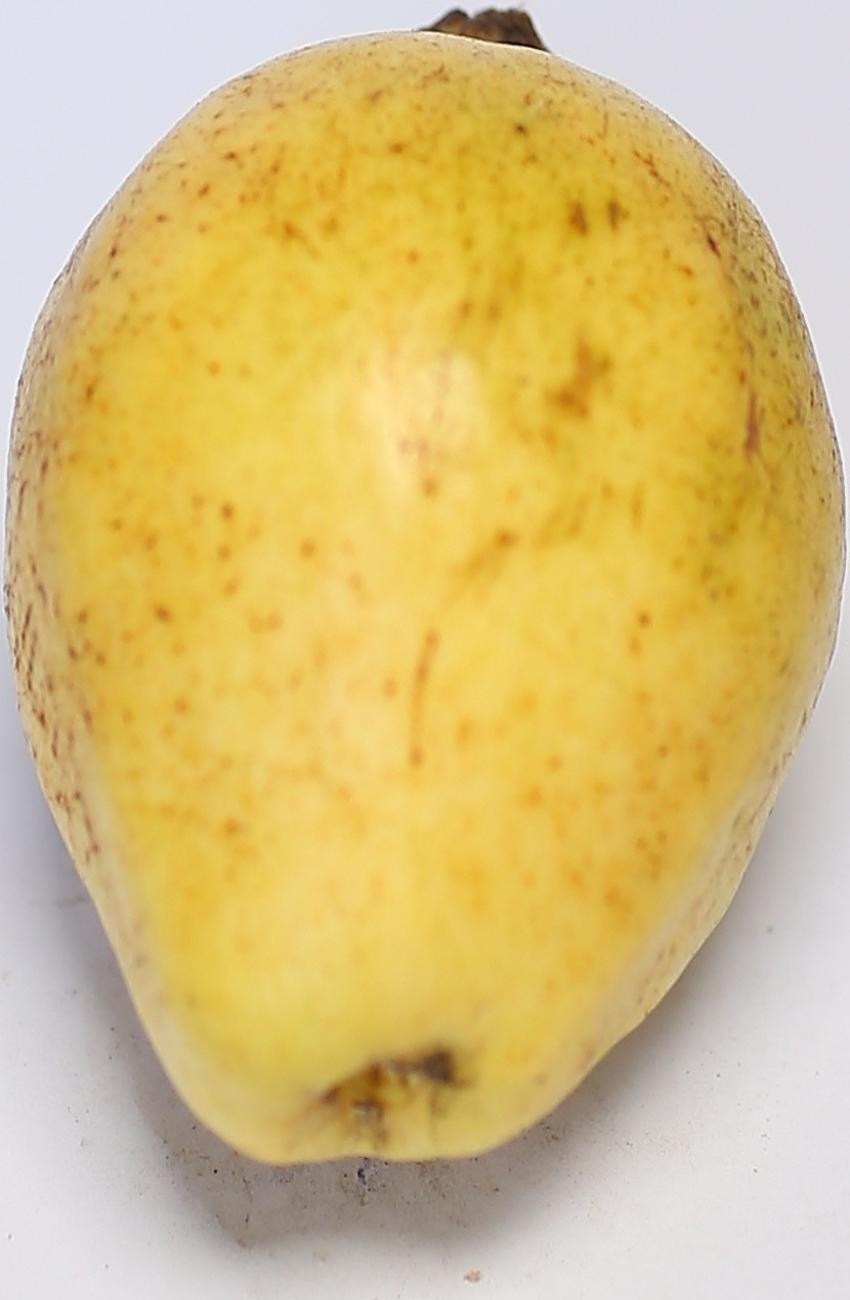
Maturity: ripe
Variety: riyali